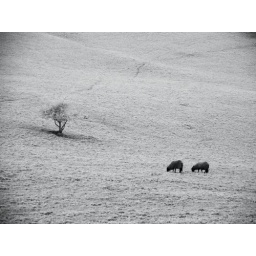
Two sheep grazing in a frost covered field as a lonely tree watches :D